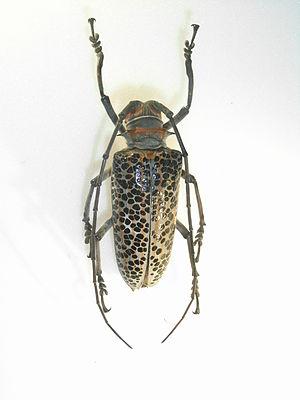
Rosenbergia est un genre d'insectes coléoptères de la famille des cérambycidés et de la sous-famille des lamiinés.